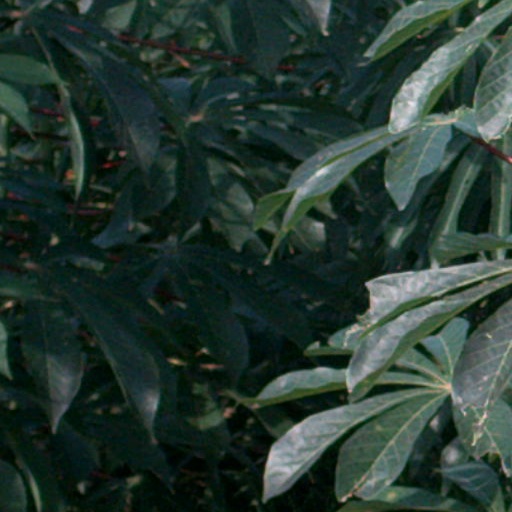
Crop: cassava